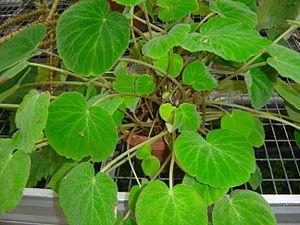
Begonia imperialis est une espèce de plantes de la famille des Begoniaceae. Ce bégonia rhizomateux est originaire du Mexique. L'espèce fait partie de la section Weilbachia ; elle a été décrite en 1861 par le botaniste français Charles Lemaire. L'épithète spécifique, imperialis, signifie « impérial ».